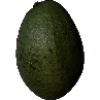
Label: Avocado 1